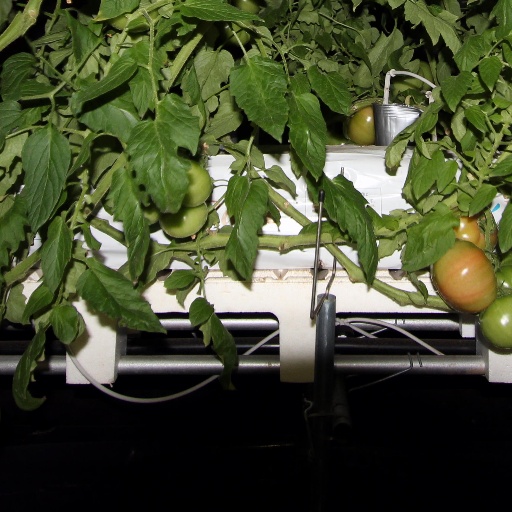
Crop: tomato